Blakely Harbor

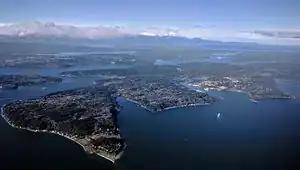
Aerial view of Bainbridge Island from the southeast, showing the ferry from Seattle making the first of two turns to bring it into Eagle Harbor, with Blakely Harbor to its left

Blakely Harbor is an inlet on the east shore of Bainbridge Island, Washington, south of Eagle Harbor.